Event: Nepal Earthquake
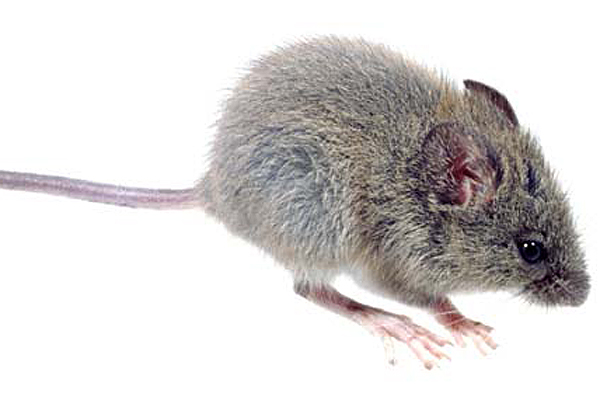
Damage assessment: no_damage